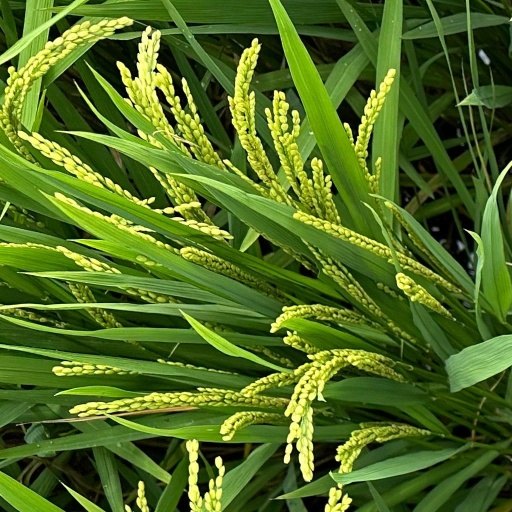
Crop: rice